History of Roman-era Tunisia

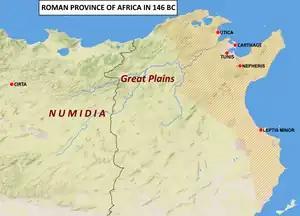
Roman Province of Africa in 146 BC

Roman Tunisia initially included the early ancient Roman province of Africa, later renamed "Africa Vetus". As the Roman empire expanded, the present Tunisia also included part of the province of "Africa Nova".